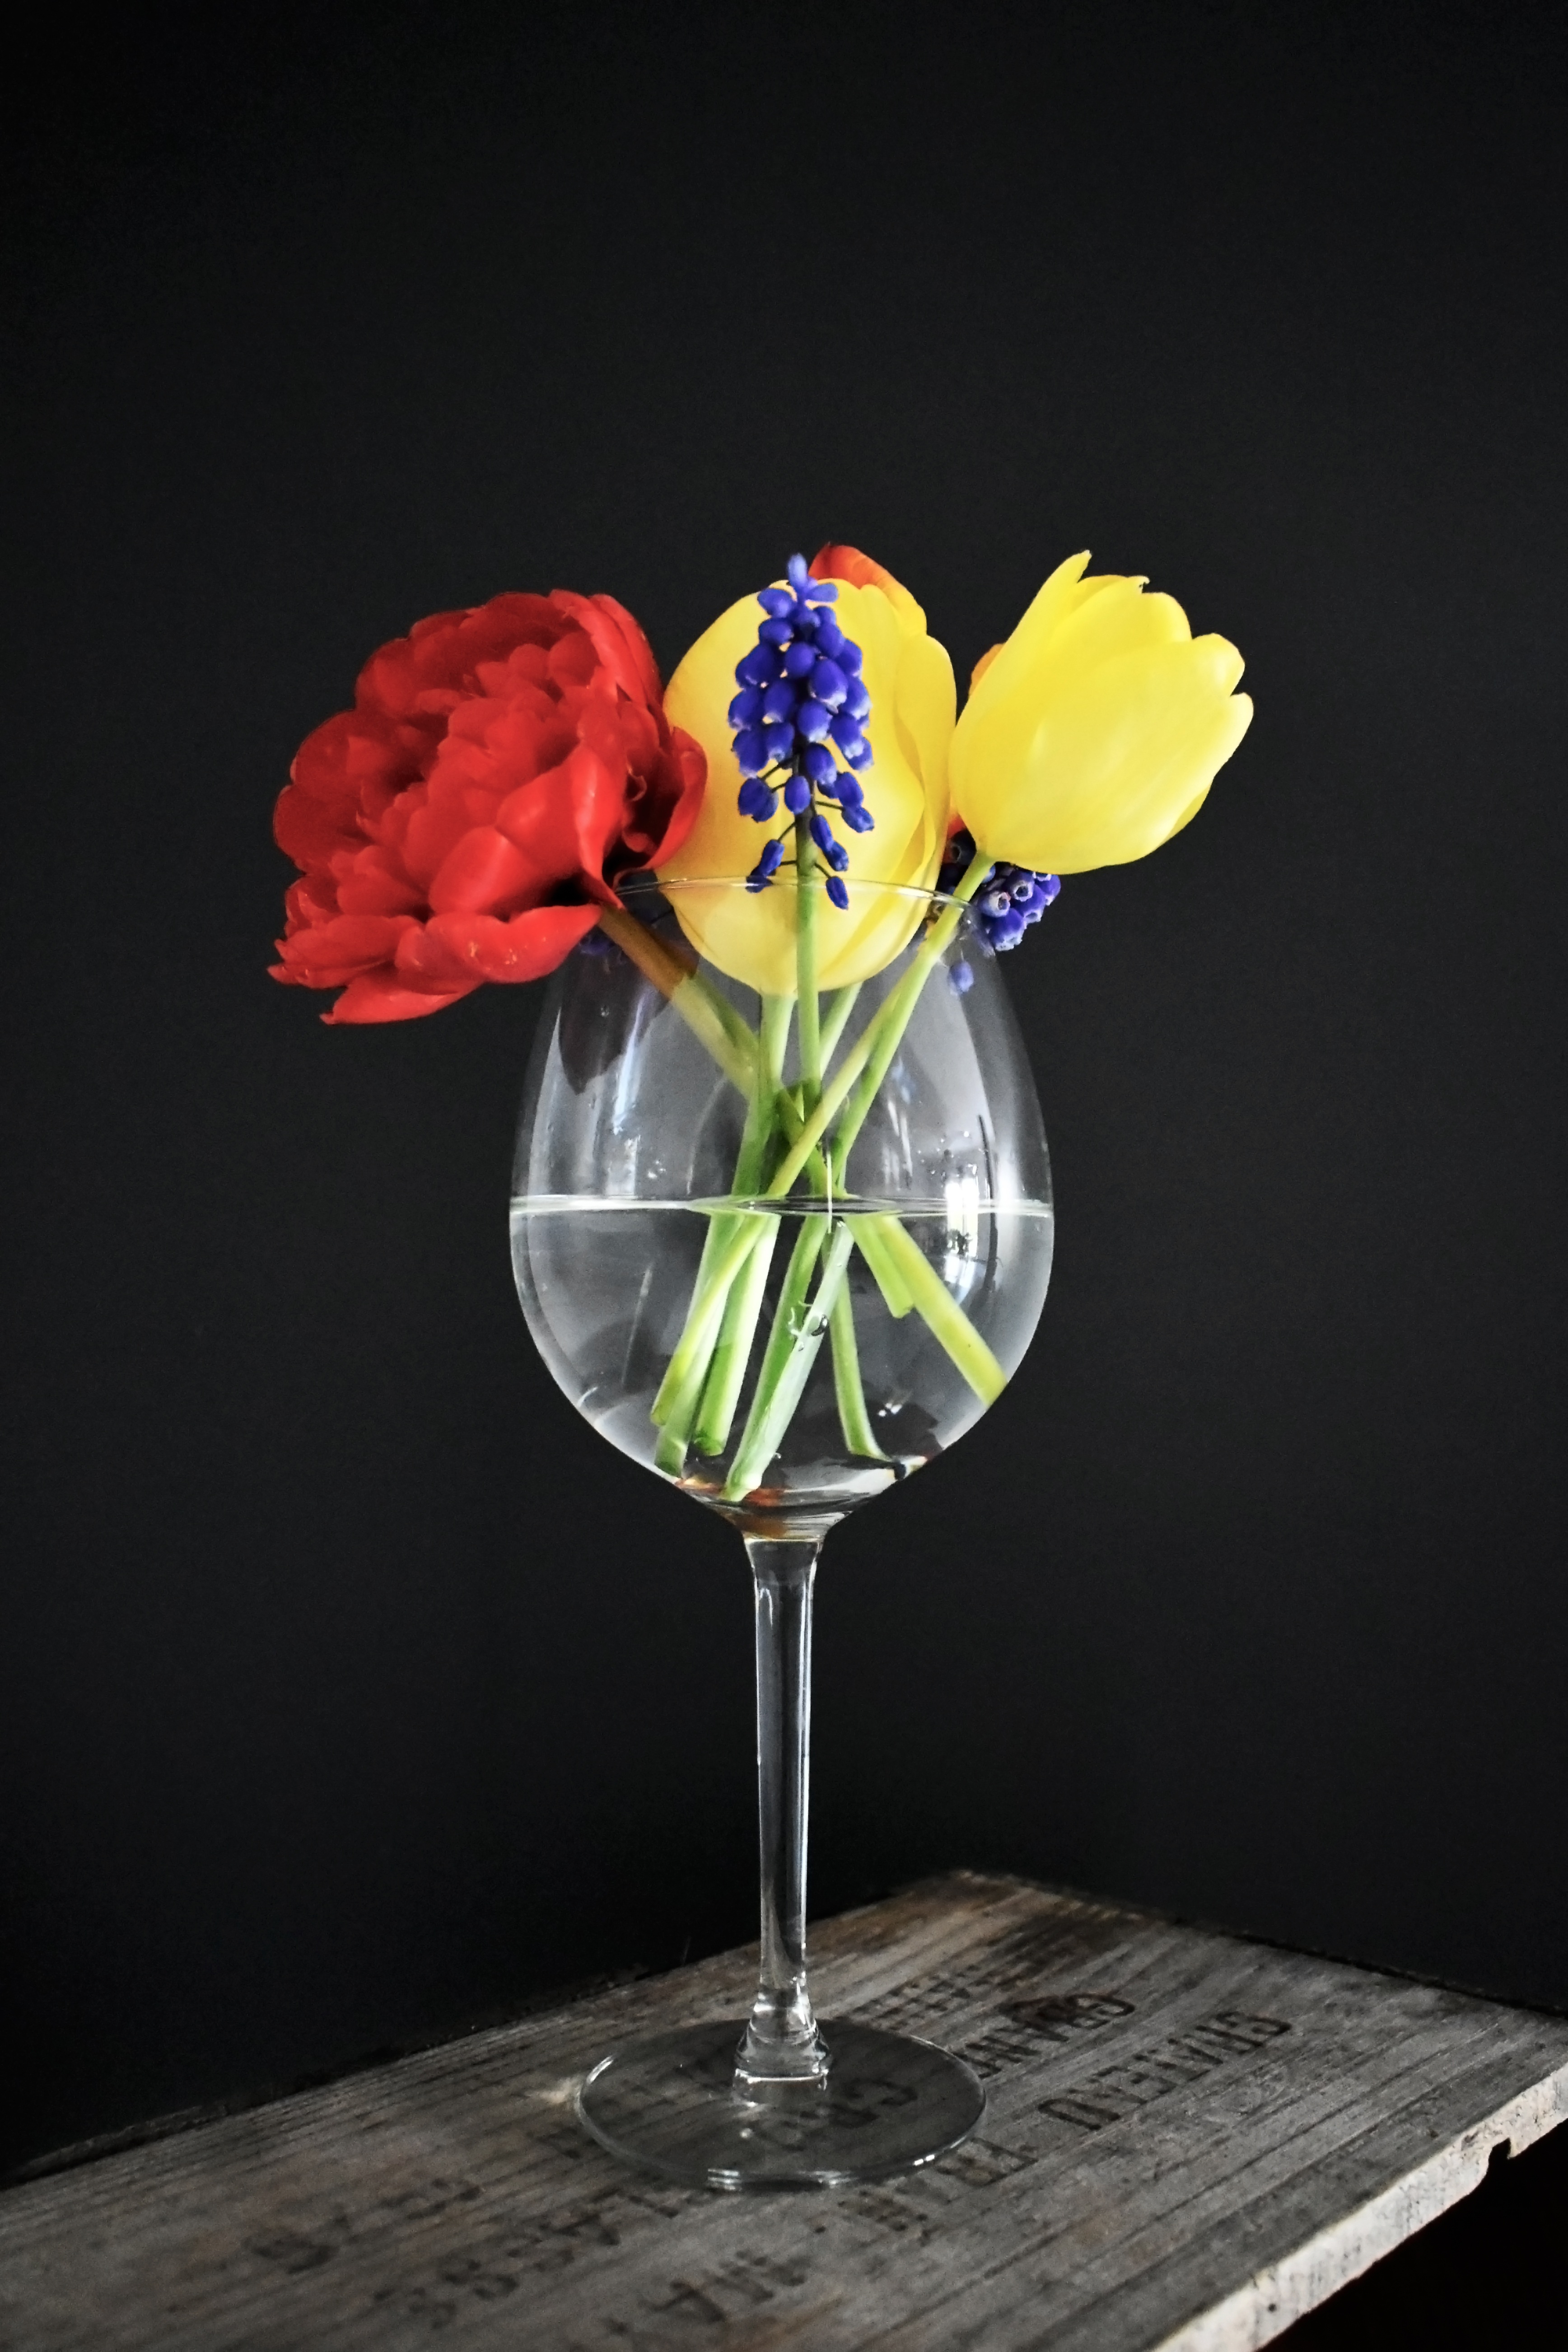
plant, flower, petal, glass, bouquet, green, color, yellow, flowers, wine glass, tulips, floristry, macro photography, centrepiece, wooden crate